Angel Sanctuary

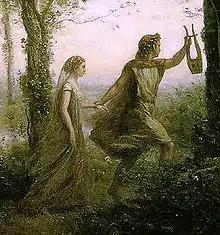
Orpheus's journey to the underworld to bring back Eurydice (pictured) is one of the references to Greek mythology in the series.

In "Angel Sanctuary", Yuki incorporated references to several mythologies and religions. Greek mythology features prominently, with allusions to the Orpheus' descent to the underworld, the mythical location Hades, Pandora's box, and Prometheus. Additionally, the transgender demon Arachne takes her name from the weaver Arachne. References to Norse mythology also appear, with allusions to Yggdrasil and the dragon Nidhogg. Other mythologies alluded to include Jewish and Christian mythology; Yuki used quotes from the Bible periodically in the series.